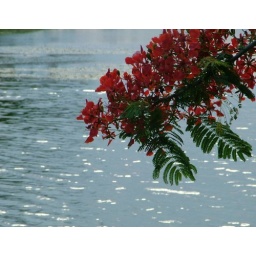
Red flowers by the lake